Nonomiya Shrine

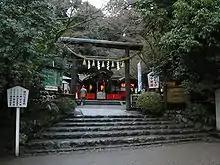
The Torii gate at the front entrance of the Nonomiya Shrine in Kyoto, Japan

, or the Shrine in the Country, is a Shinto shrine in the Arashiyama district on the west side of the city of Kyoto, Japan, close to its bamboo forest. The specific site of the shrine has changed somewhat over time, as the location of the shrine was fixed anew by divination when a new imperial priestess was to undergo purification before traveling to take up her duties at Ise Shrine.